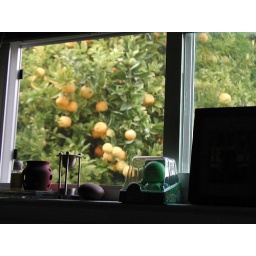
This window is a lot prettier on the mutant lemon tree in the morning, rather than at dusk.